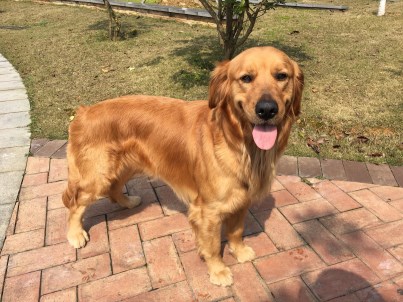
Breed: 5355-n000126-golden_retriever